Impact of hurricanes on Caribbean history

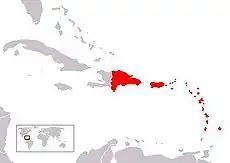
Great Hurricane of 1780

The agriculture of the Caribbean is critical to the islands because the income from the import and export of crops largely contributes to their economy. If crops are destroyed from the effects of hurricanes, the islands will need to rebuild their system as fast as possible to generate income needed to rebuild infrastructure. The factor that determines the success of crops is the weather. The initial effect of the hurricane on crops is staggering. The 1860s was a particularly bad decade for Puerto Rico. 1865 and 1866 had been a tough year for crops, particularly sugar and coffee, so there were high expectancies for the 1867 season. Luck was not on their side; there was heavy downpours in the beginning of the year that saturated the soil and rivers. The fields could not take any more water and this resulted in the loss of 10 million escudos in damage for crops like coffee, rum, sugar, cotton and tobacco. This impeded the rebuilding process and eventually added to the political tensions of the time.